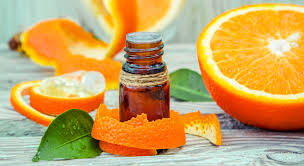
Label: Orange